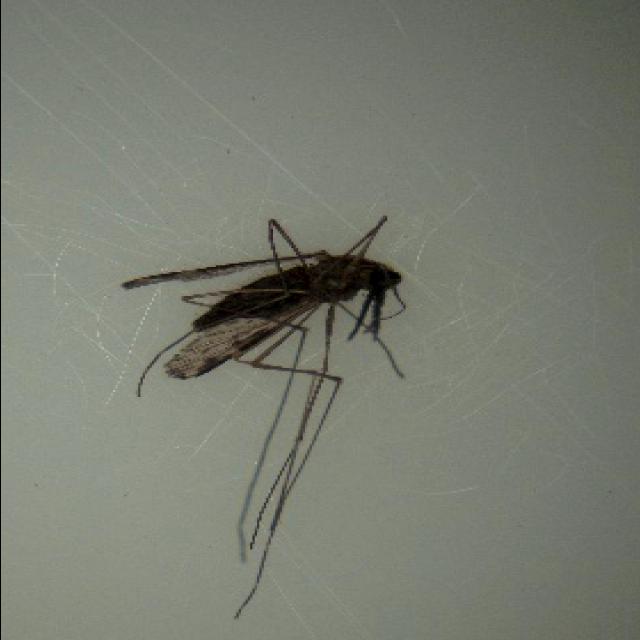
Species: anopheles_sinensis